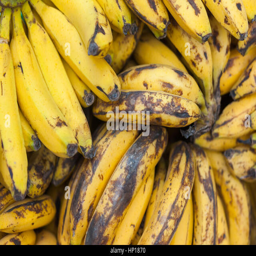
fresh bananas at a market